Ox Mountains

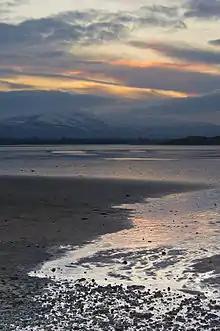
View from Culleenamore beach of Knockalongy, the range's highest peak

The mountains begin immediately southwest of Ballysadare, and run west-southwest for some forty miles to the boundary of County Mayo, where they are continued to the southwest by the Slieve Gamph range, which runs first on the boundary of the two counties, and then into Mayo. The mountains have several summits from 1,200 to 1,800 feet high; and Slieve Gamph reaches 1,363 feet.